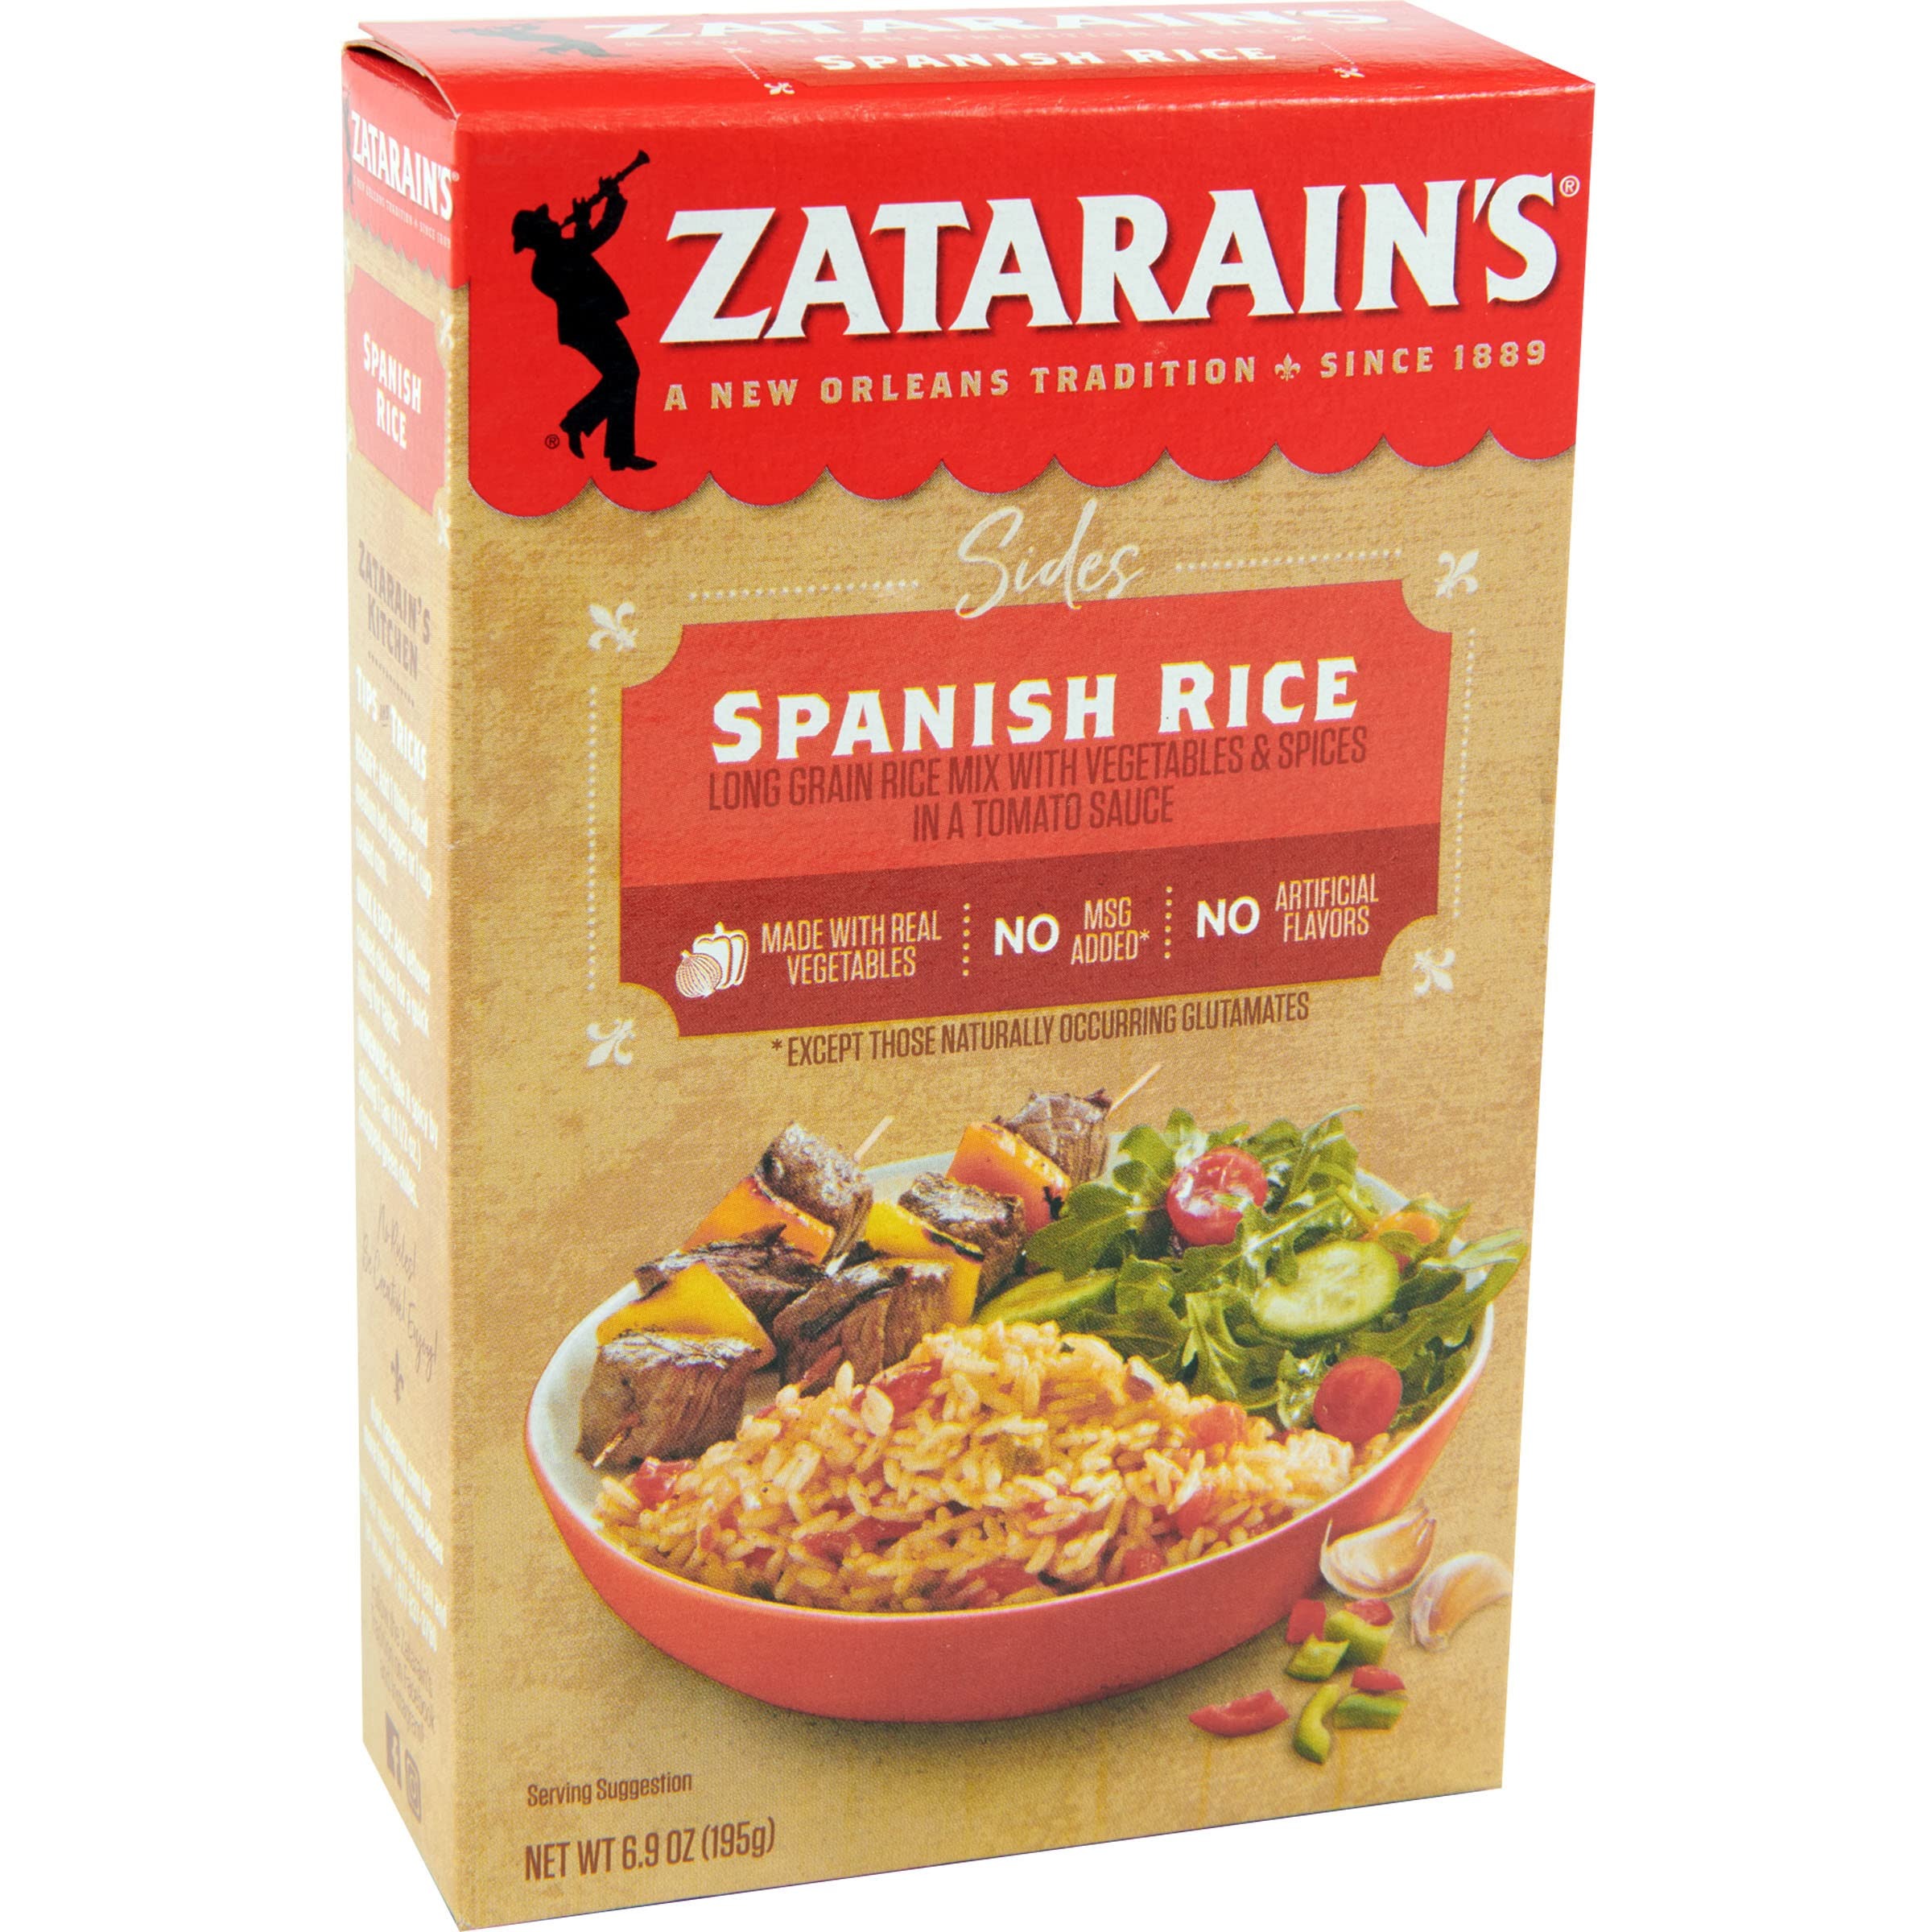
Item Name: Zatarain's Spanish Rice, 6.9 oz
Bullet Point 1: Spanish Rice mix with long grain rice in a mild, savory tomato sauce
Bullet Point 2: Gluten free, no MSG added*, no artificial flavors, no colors from artificial sources
Bullet Point 3: On the table and ready to serve in less than 30 minutes
Bullet Point 4: Add protein or vegetables for an easy meal the whole family will love
Bullet Point 5: PREP TIP: Microwave rice or make on the stove top
Value: 6.9
Unit: Ounce

Price: 1.74